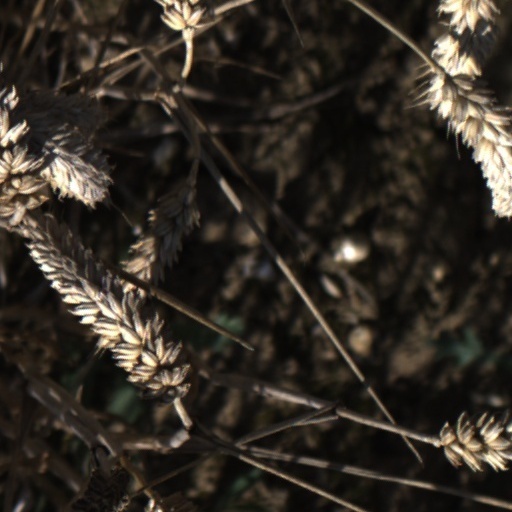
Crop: wheat